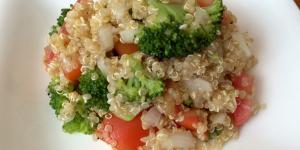
quinoa con brocoli